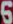
Number: 6